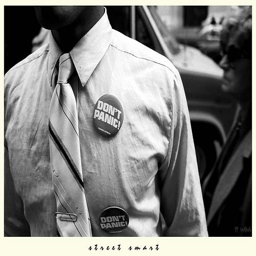
a male wearing a nice longsleeve shirt and tie with political buttons attached to the front
The man is wearing a dress shirt and a die with two buttons.
A man with buttons on his shirt that say Don't Panic
A man is wearing a button that says "Don't Panic".
A tie on a suit with with pins that say don't panic!